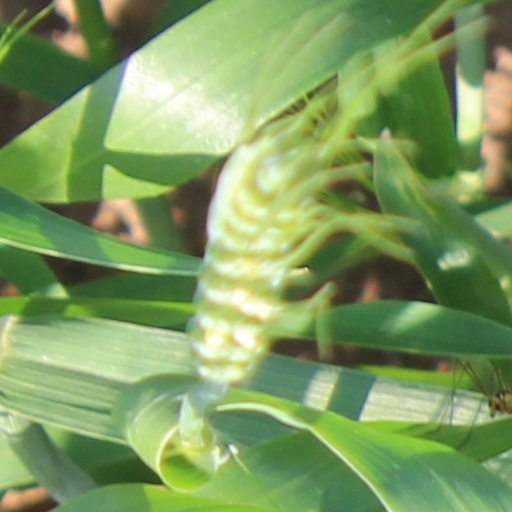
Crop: wheat